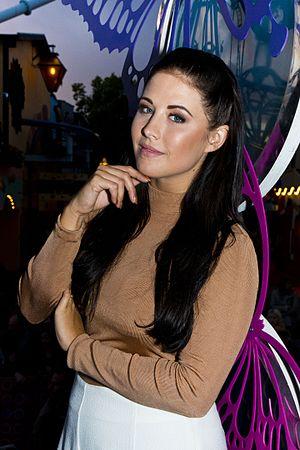
Molly Sandén, née le 3 juillet 1992 à Stockholm, est une chanteuse suédoise. Elle est la sœur de Mimmi Sandén et de Frida Sandén.